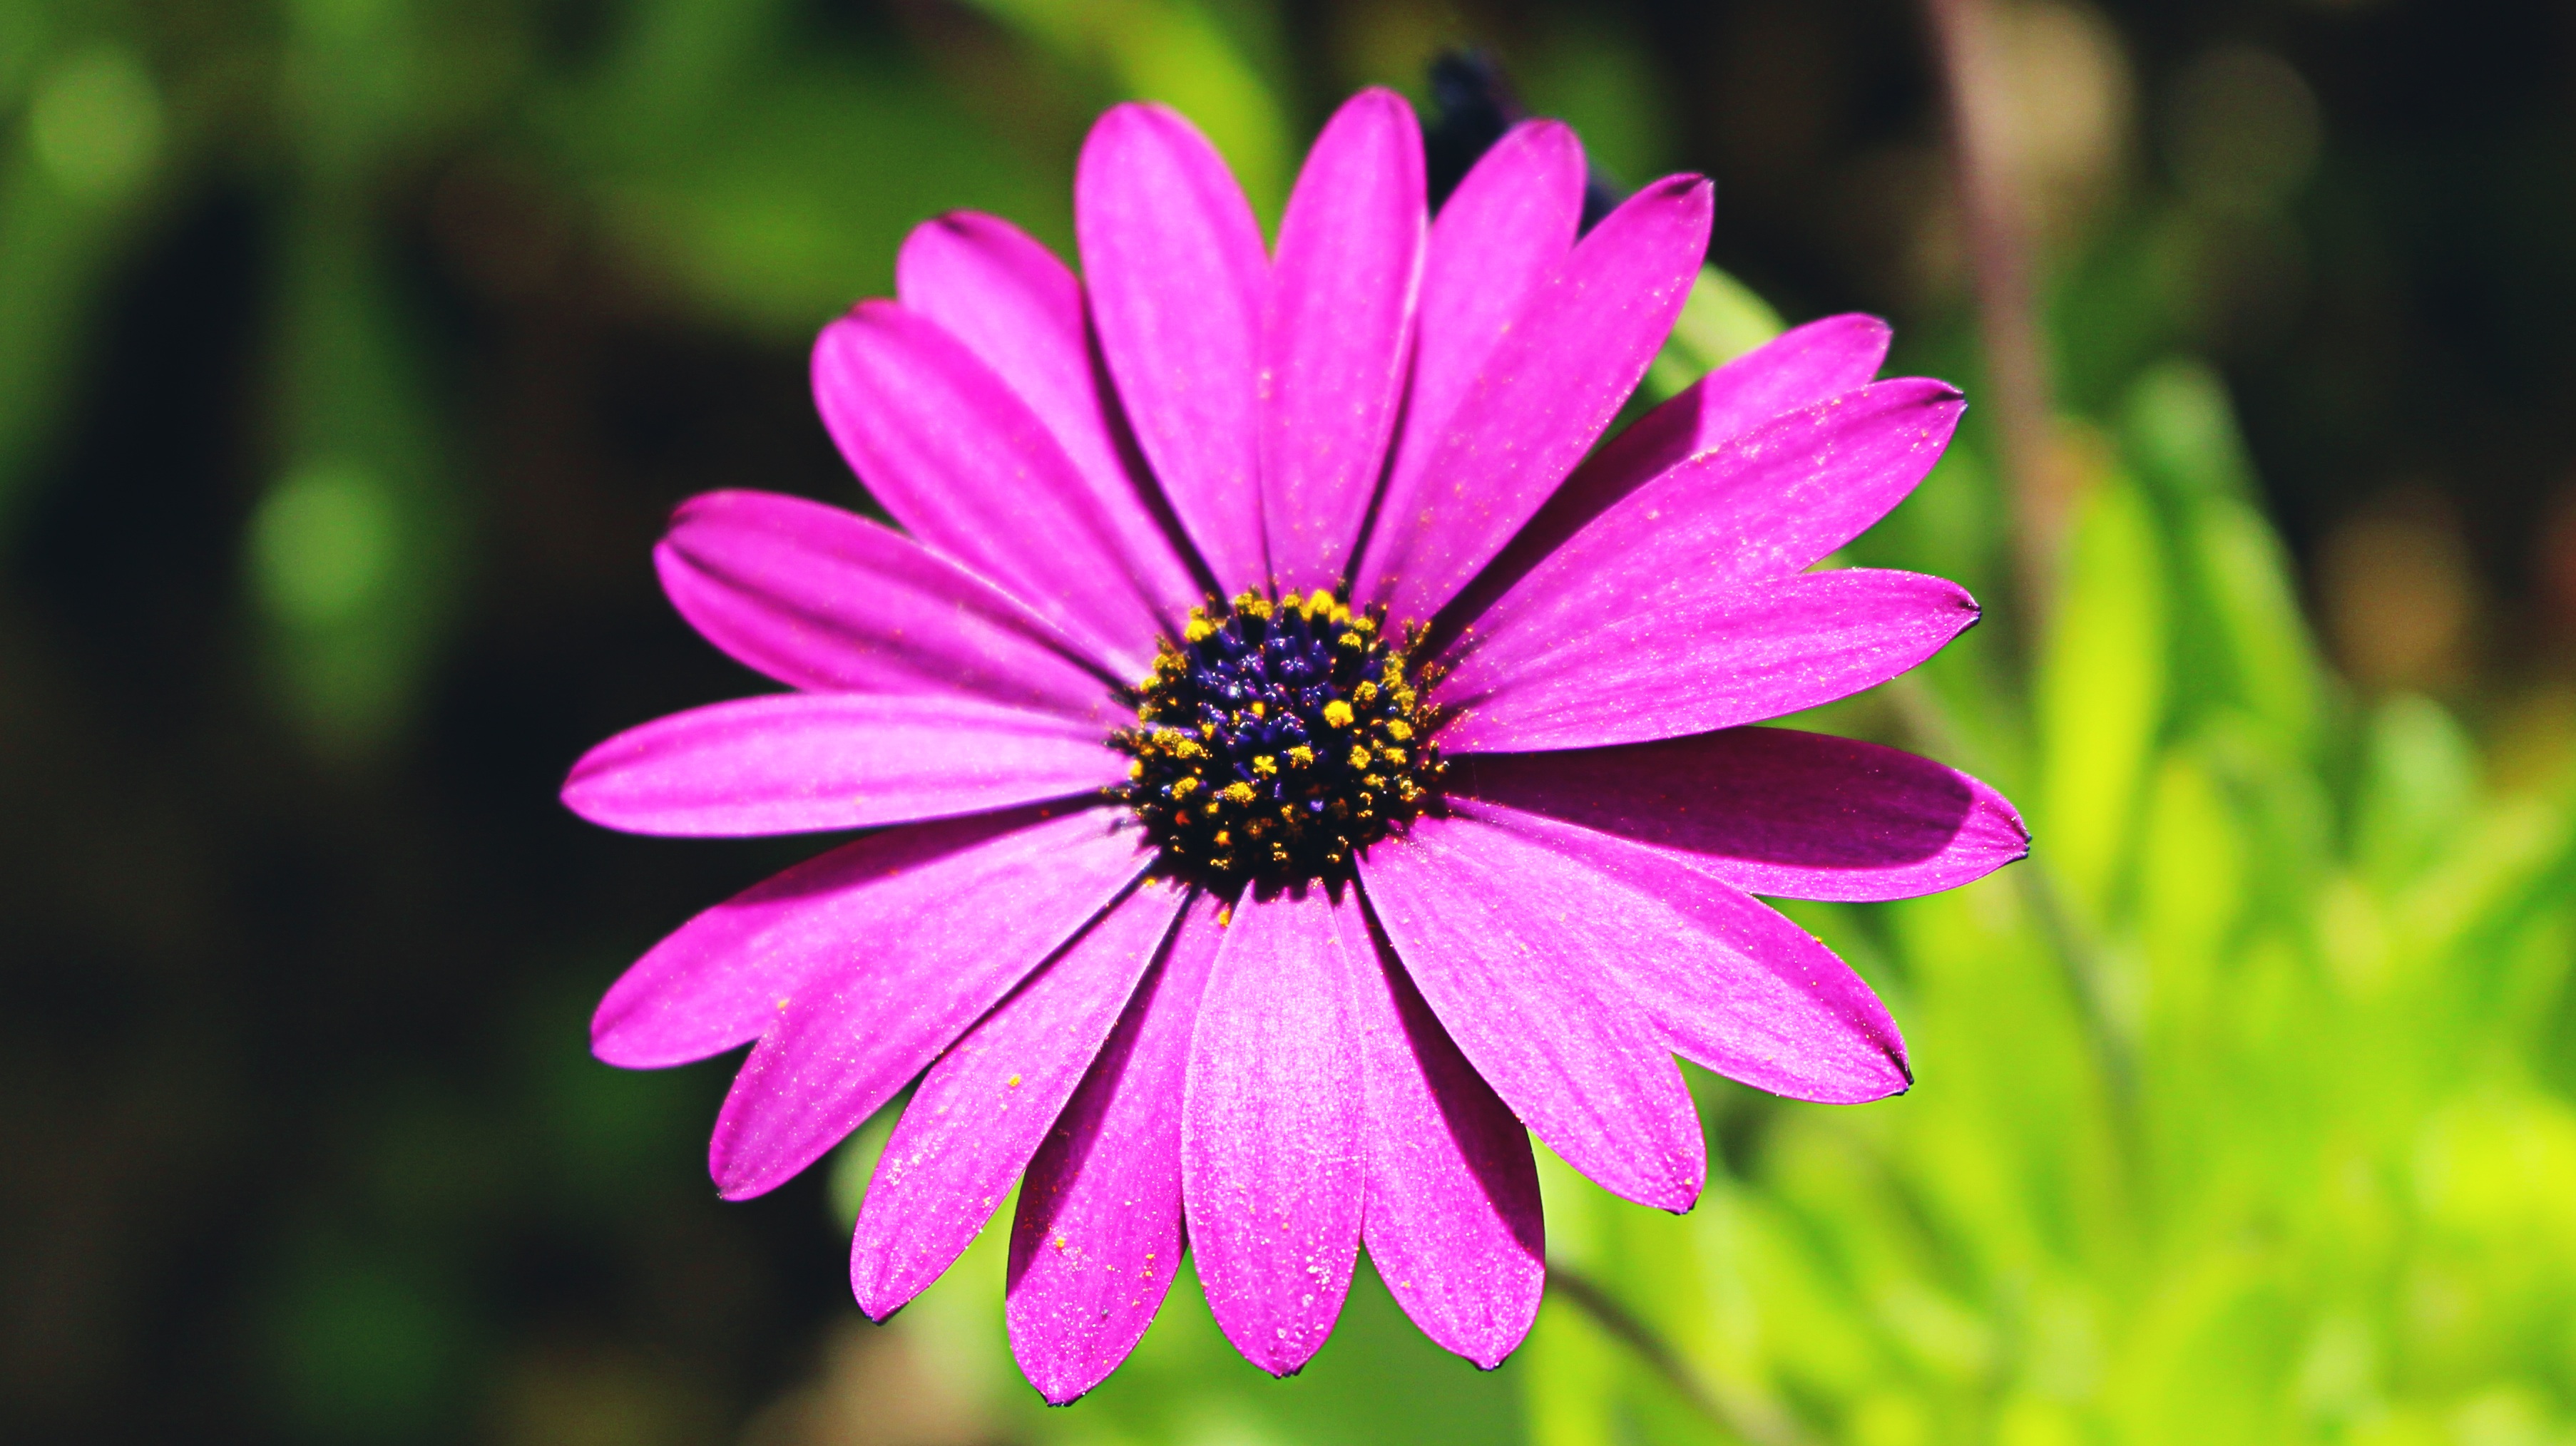
flower, nature, flora, plant, macro photography, photography, close up, garden cosmos, botany, petal, land plant, daisy, daisy family, wildflower, flowering plant, blossom, plant stem, annual plant, meadow